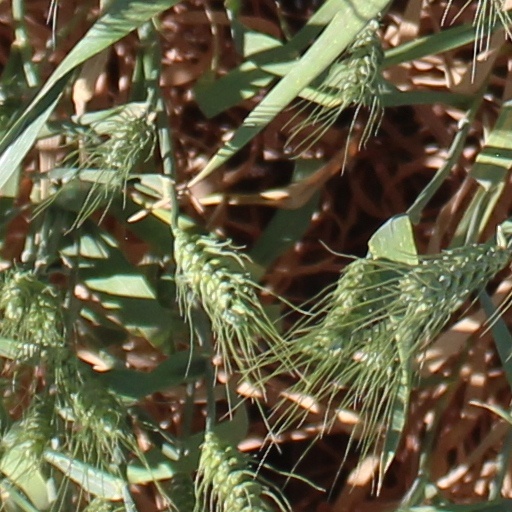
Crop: wheat